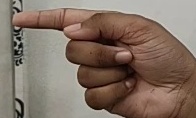
ASL sign: G